Lake Küçükçekmece

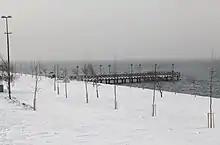
A view of the lake in winter.

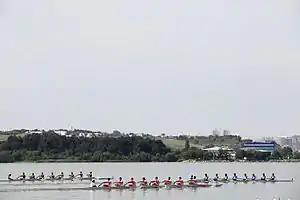

Lake Küçükçekmece is a lagoon located between the Küçükçekmece, Esenyurt and Avcılar districts of the European portion of Istanbul Province, northwestern Turkey. The lake is neighbored in the south by state road D.100 and in the north by the O-3 motorway (European route E80).